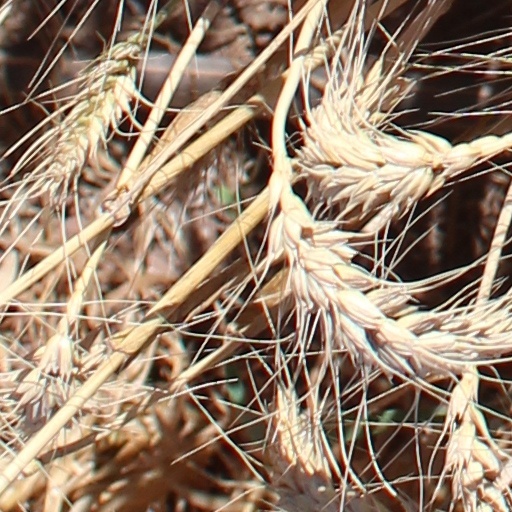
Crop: wheat